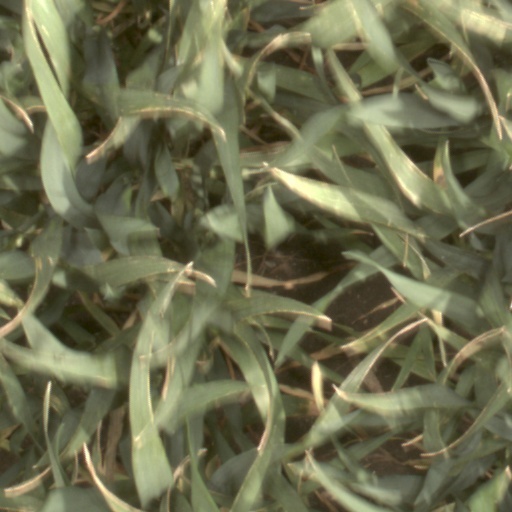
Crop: wheat